Martkopi

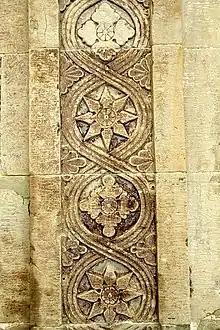
Stone carving from Monastery of St Anton of Martkopi

Martkopi is a village in Gardabani Municipality of Georgia. It is located on the left side of , in the gorges of the rivers Alikhevi and Tevali, and is at an altitude of 770 meters. It is 55 kilometers from Gardabani and 12 kilometers from Vaziani (the nearest railway station). According to the 2014 census, the village is populated by 7397 residents.